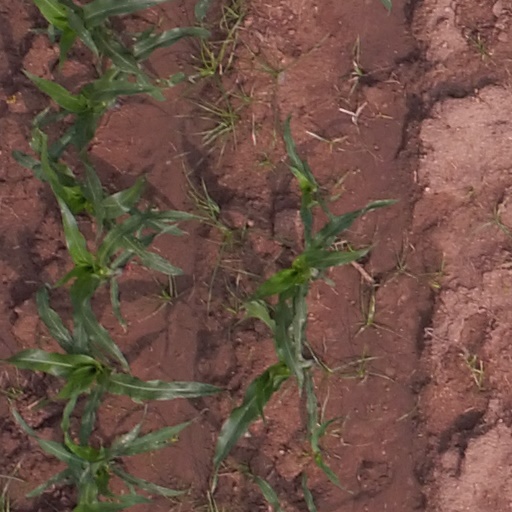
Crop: maize; corn